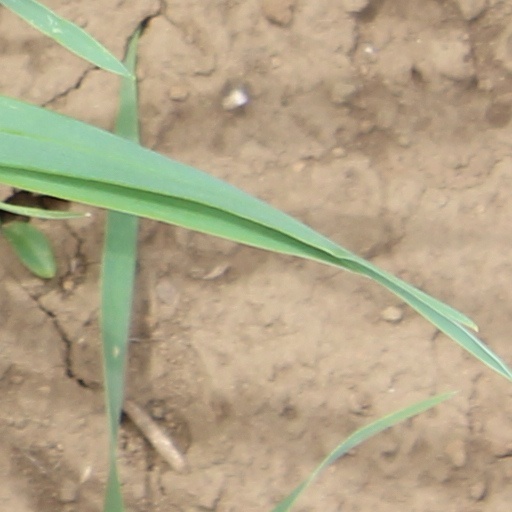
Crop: wheat